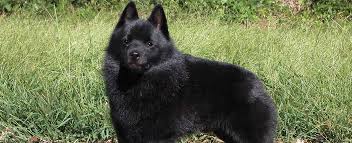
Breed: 201-n000024-schipperke